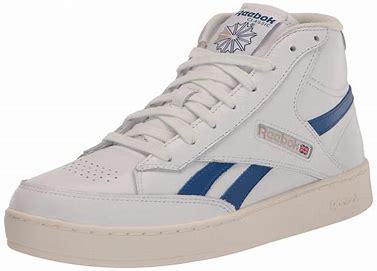
Brand: Reebok
Model: Club C